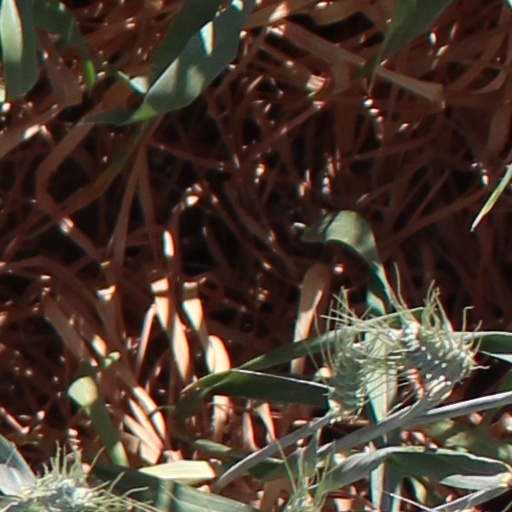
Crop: wheat